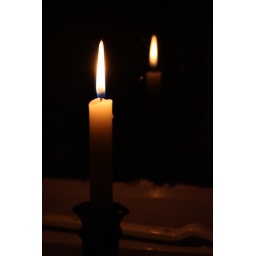
A candle and its reflection in a window